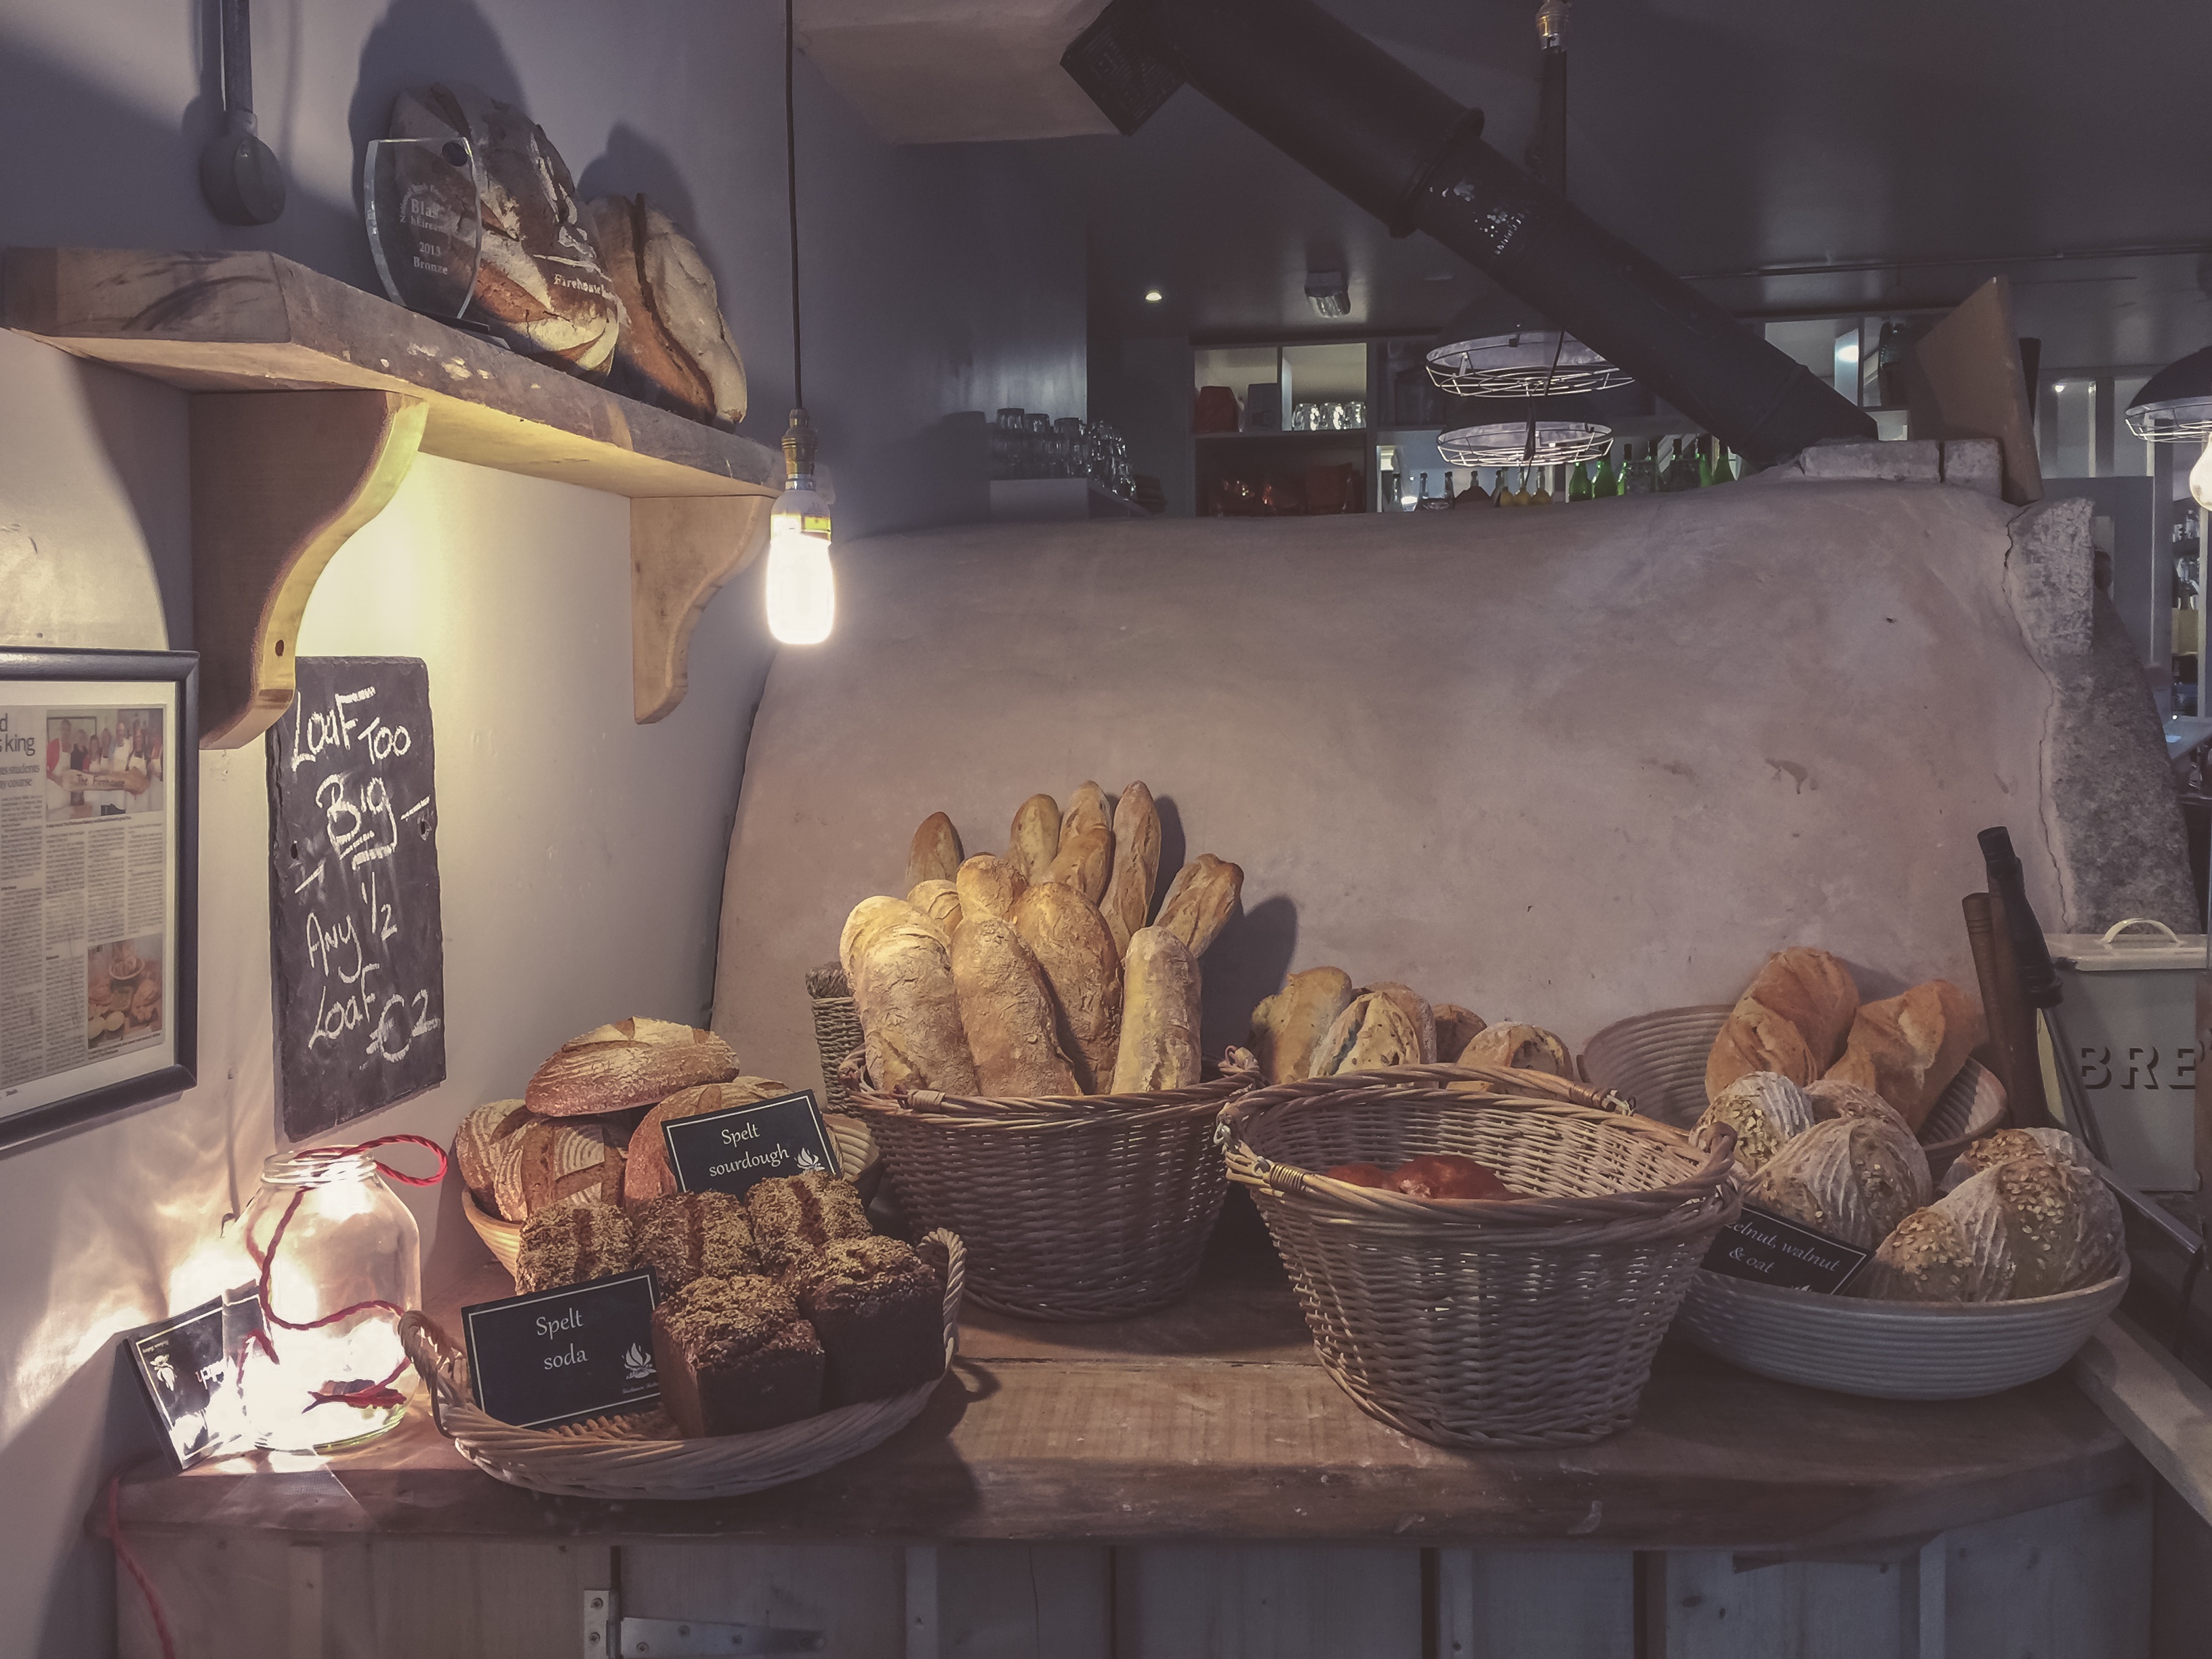
wood, home, shop, meal, food, room, bread, bakery, loaf, baguette, interior design, tourist attraction